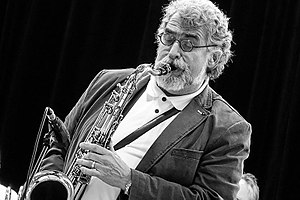
Finn Odderskov
Finn Odderskov ved Gaffelprisudeling i Aarhus 2016